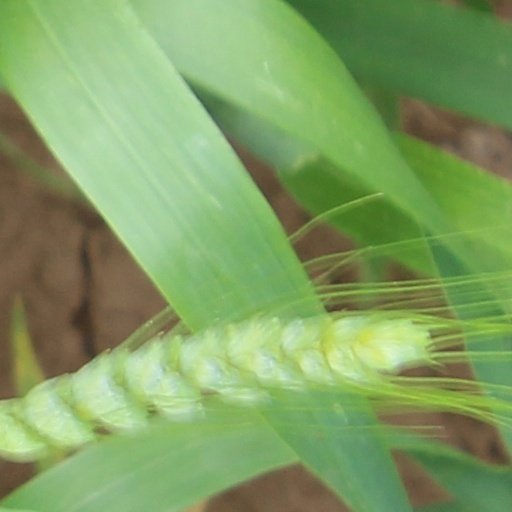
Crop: wheat